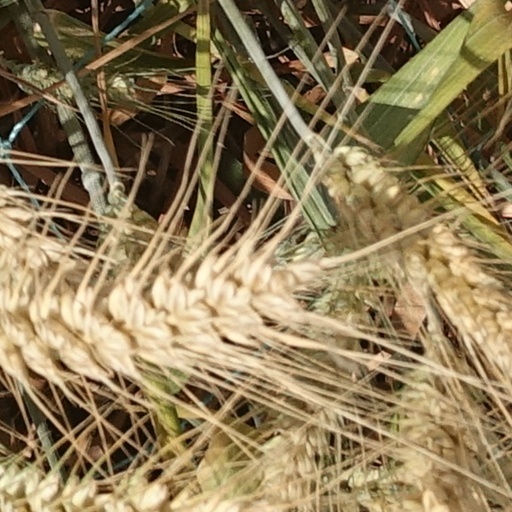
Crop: wheat